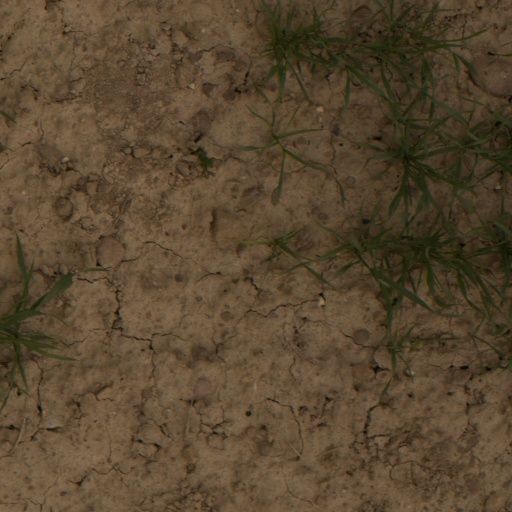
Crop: wheat